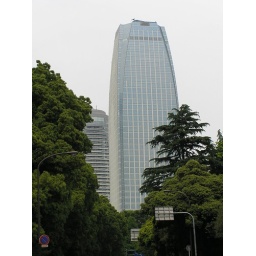
This is the office building I work in (34th floor)